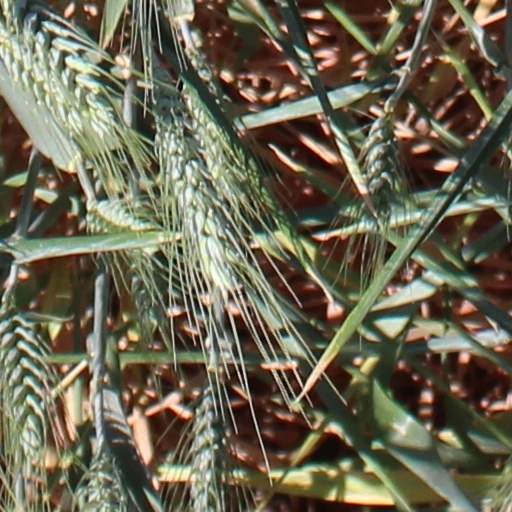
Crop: wheat